Gulag (1985 film)

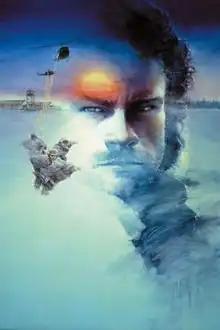

Gulag is a 1985 drama and film directed by Roger Young, aired originally on HBO and later released to home video. It was reviewed by the "New York Times".